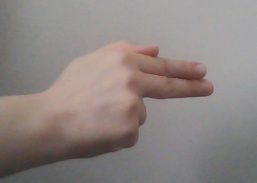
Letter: ghain